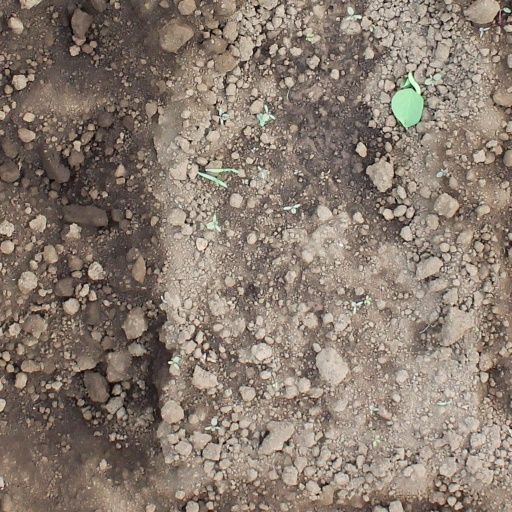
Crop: soybean